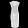
Label: Dress